Optare Olympus

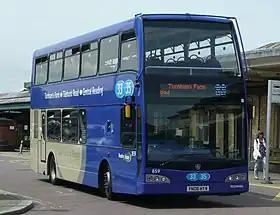
A Reading Buses Olympus, an example bodied by Darwen Group.

The Optare Olympus (introduced in 2006 as the East Lancs Olympus) is a double-decker bus built by Optare, East Lancs and Darwen. It could be built as a body available on Alexander Dennis Enviro400, Volvo B9TL or Scania N230UD/N270UD chassis with the 2-axle and 3-axle variants. It is the double-decker equivalent of the Optare Esteem. Some 3-axle Olympus buses were built.